Chroy Changvar Bridge

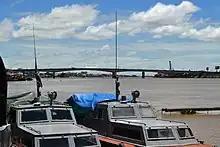
Chroy Changvar 2016 1.jpg

The Chroy Changva Bridge (also known as the Cambodian-Japanese Kizuna Friendship Bridge) is a 709-meter bridge that crosses the Tonlé Sap River in Phnom Penh, originally built in 1963, with Japanese aid. Severely damaged during the civil war in 1972 and 1973, it remained closed until it reopened on 26 February 1994